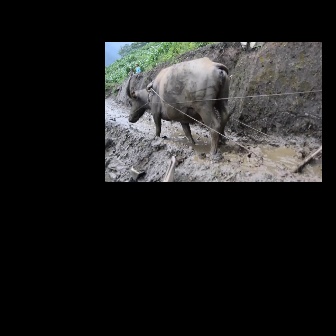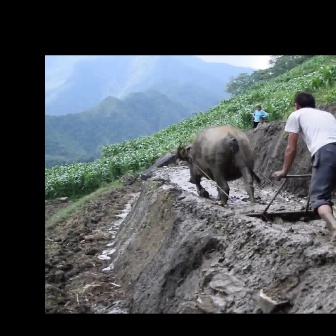
  Please identify the target specified by the bounding box [125,56,231,162] in the first image and locate it in the second image. Return the coordinates in [x_min,y_min,x_max,y_max] format.
Answer: [175,123,261,208]